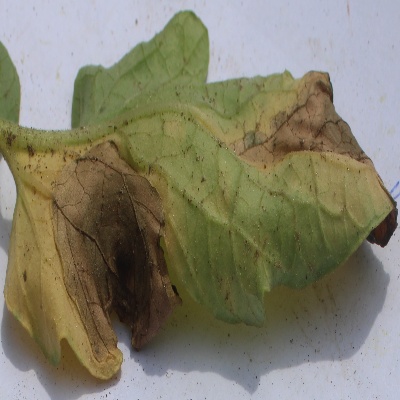
Crop: Tomato
Condition: verticulium wilt